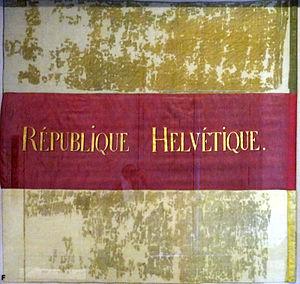
drapeau de l'ancienne République helvétique (verso en français)